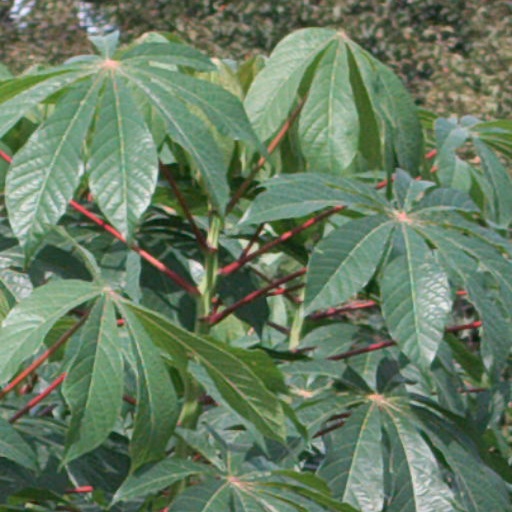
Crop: cassava